Savignac, Gironde

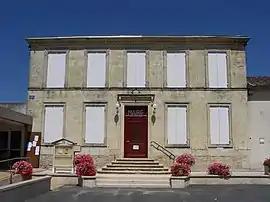
The town hall in Savignac

Savignac is a commune in the Gironde department in Nouvelle-Aquitaine in southwestern France.